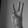
ASL letter: W